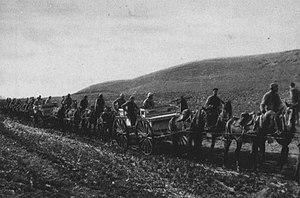
L'expédition de Salonique, aussi nommée Front d'Orient, Front de Salonique ou Front de Macédoine, est une opération menée par les armées alliées à partir du port grec macédonien de Salonique pendant la Première Guerre mondiale. Elle était destinée :
Abdülkerim Pacha ou Kerim Pacha, devenu sous la République de Turquie Abdülkerim Öpelimi, né en 1872 à Thessalonique, mort le 16 janvier 1923 à Istanbul, est un militaire de l'Armée ottomane. Pacha est un titre de fonction.